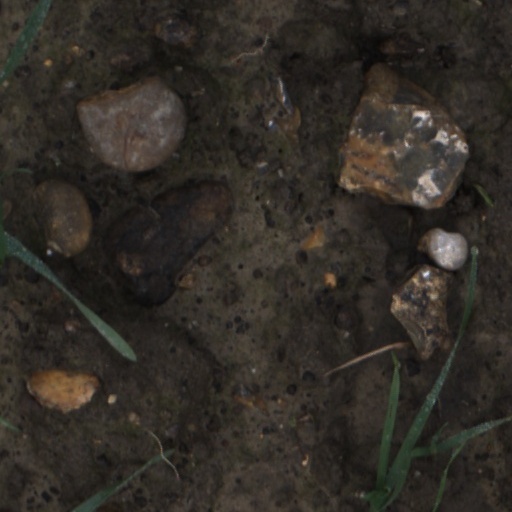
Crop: wheat